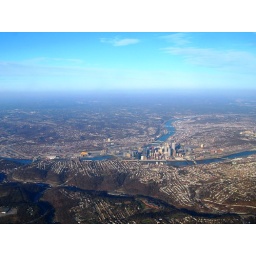
View of Pittsburgh taken through the window of the plane before landing in Pittsburgh. Picture taken Nov-08.